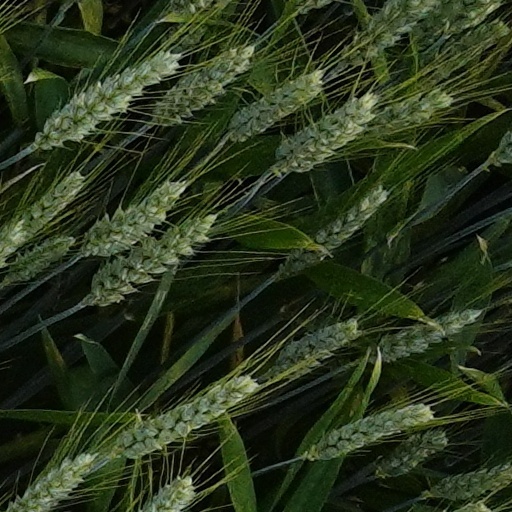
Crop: wheat